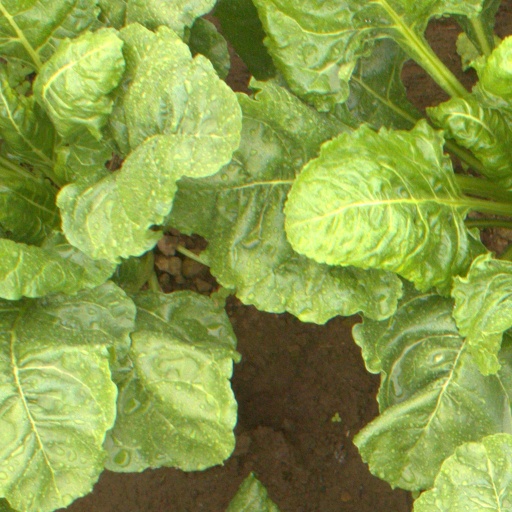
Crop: sugar beet